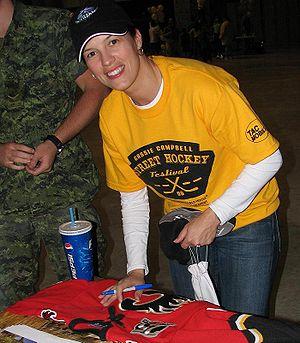
Cassie Campbell-Pascall est une ancienne joueuse canadienne de hockey. Elle était capitaine de l'équipe nationale de hockey féminin du Canada aux Jeux olympiques de 2002, et y a remporté l'or. L'ailier gauche a repris le poste de capitaine pour les Jeux de Turin, en 2006, où elle a repris là où elle avait laissé pour rafler l'or au nez de la Suède par la marque de 4-1.